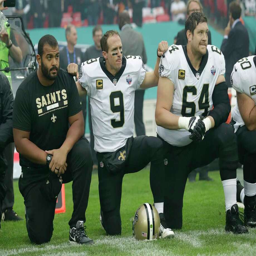
american football player kneels down with teammates before the national anthem was played ahead of a football game against sports team .